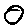
Label: 0